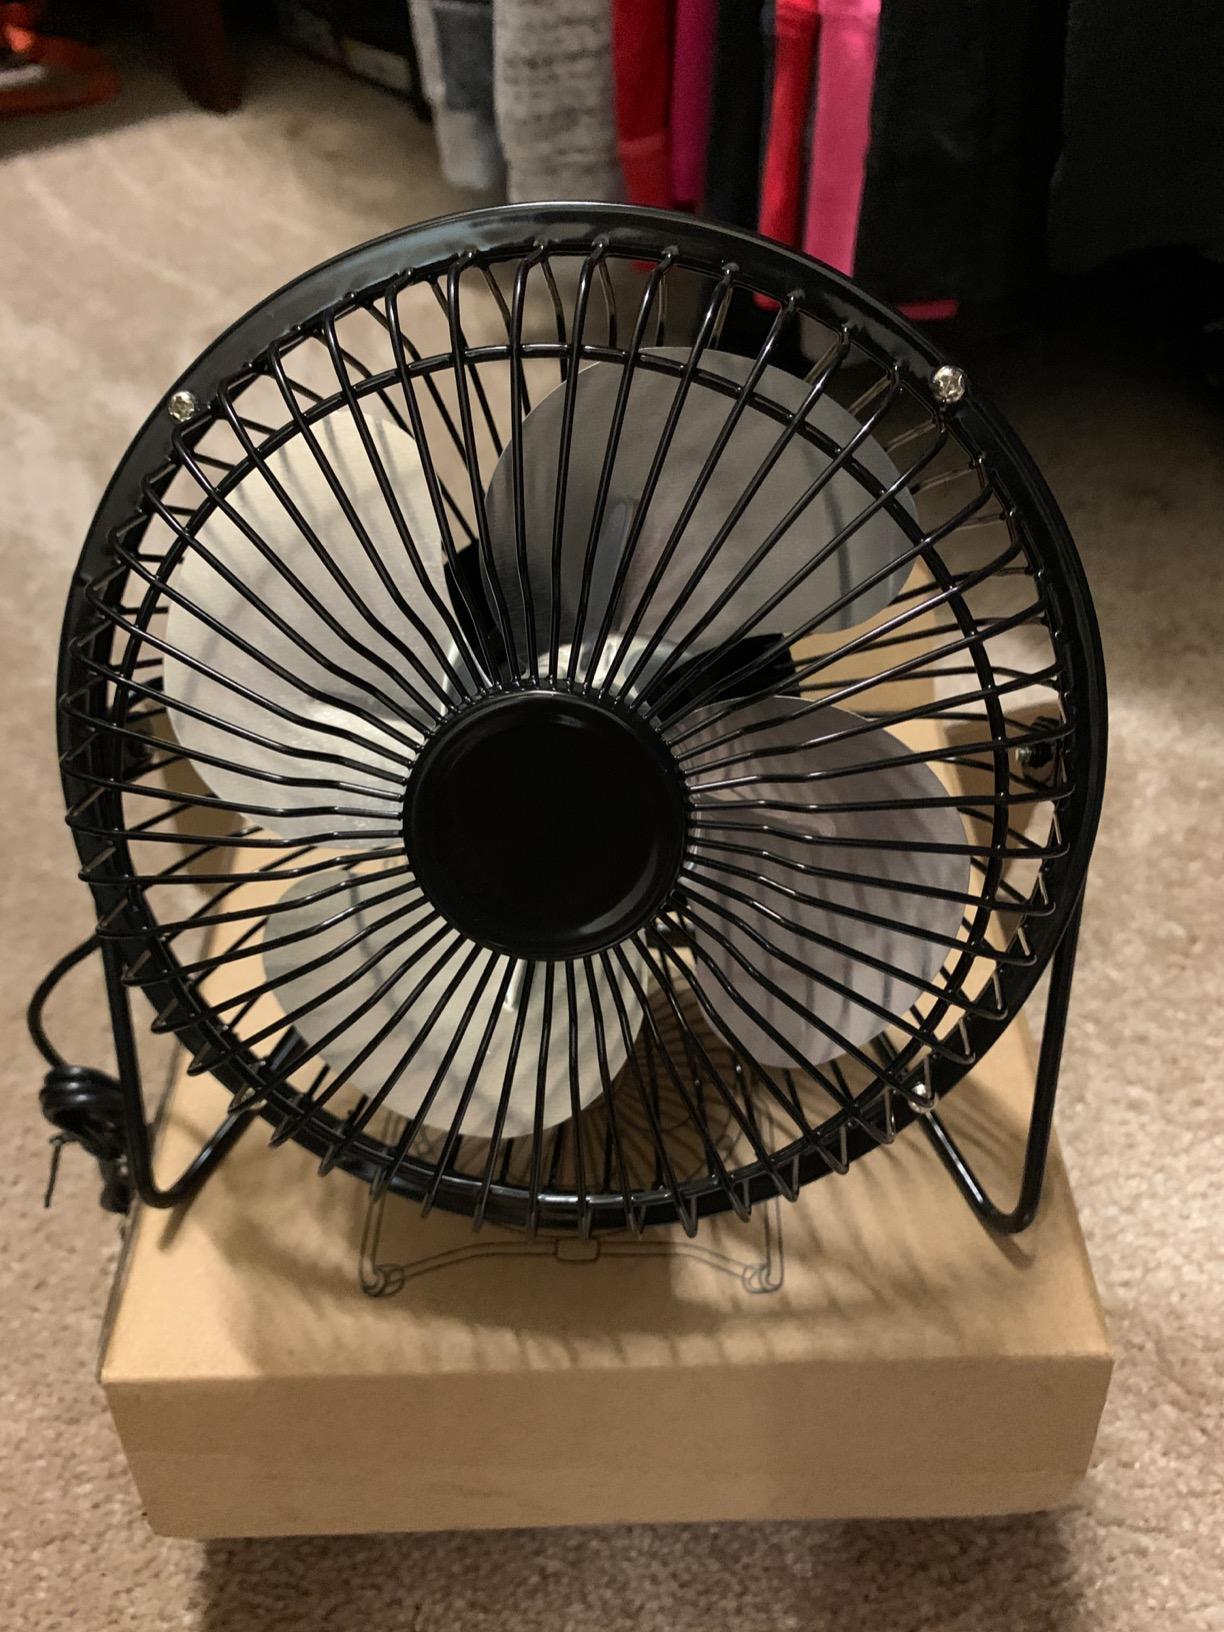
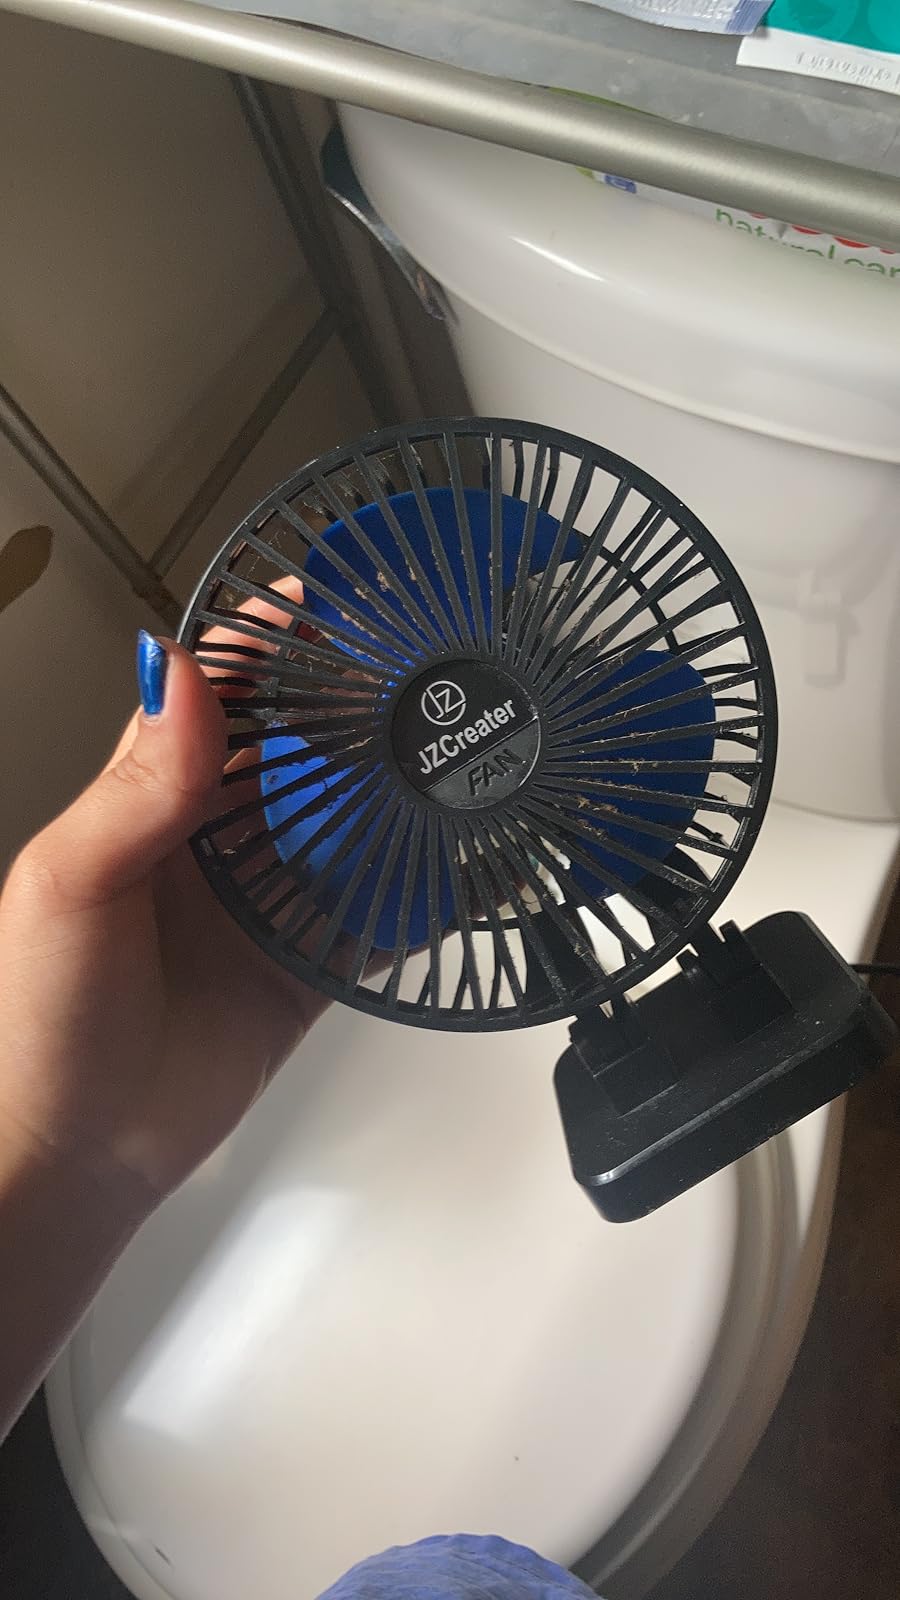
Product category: fan
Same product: no